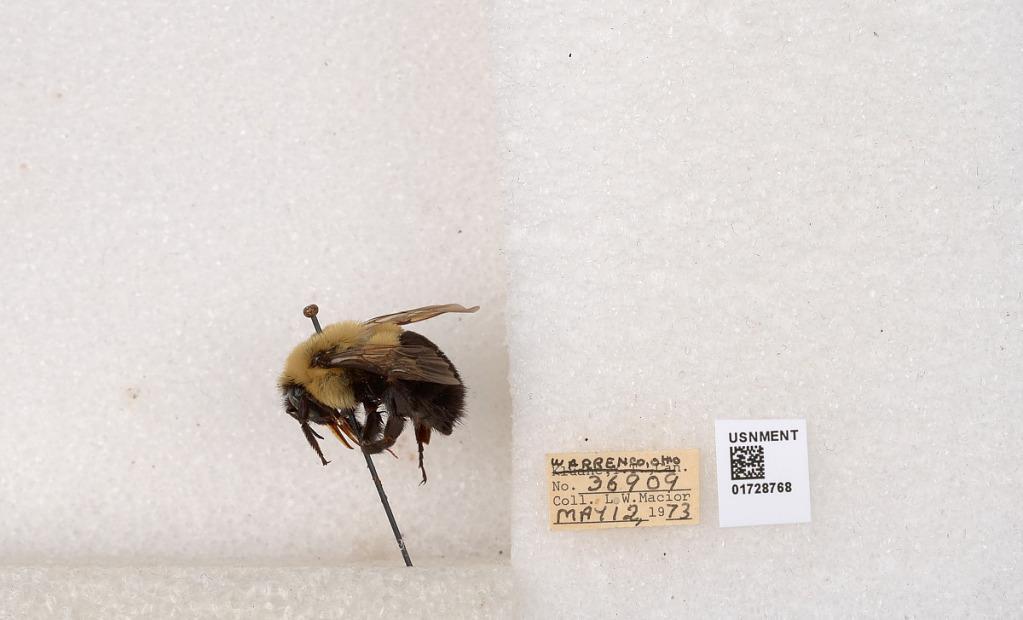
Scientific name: Bombus impatiens Cresson
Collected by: L. Macior
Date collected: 1973-5-12
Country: United States
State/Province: Ohio
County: Warren
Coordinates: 39.4276, -84.1668